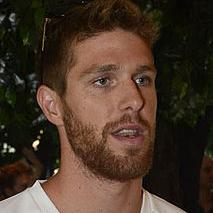
Age: 22